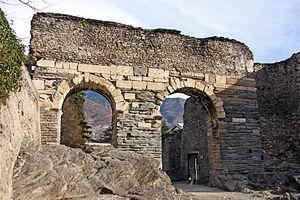
Suse est une commune italienne de la ville métropolitaine de Turin, dans le Piémont.